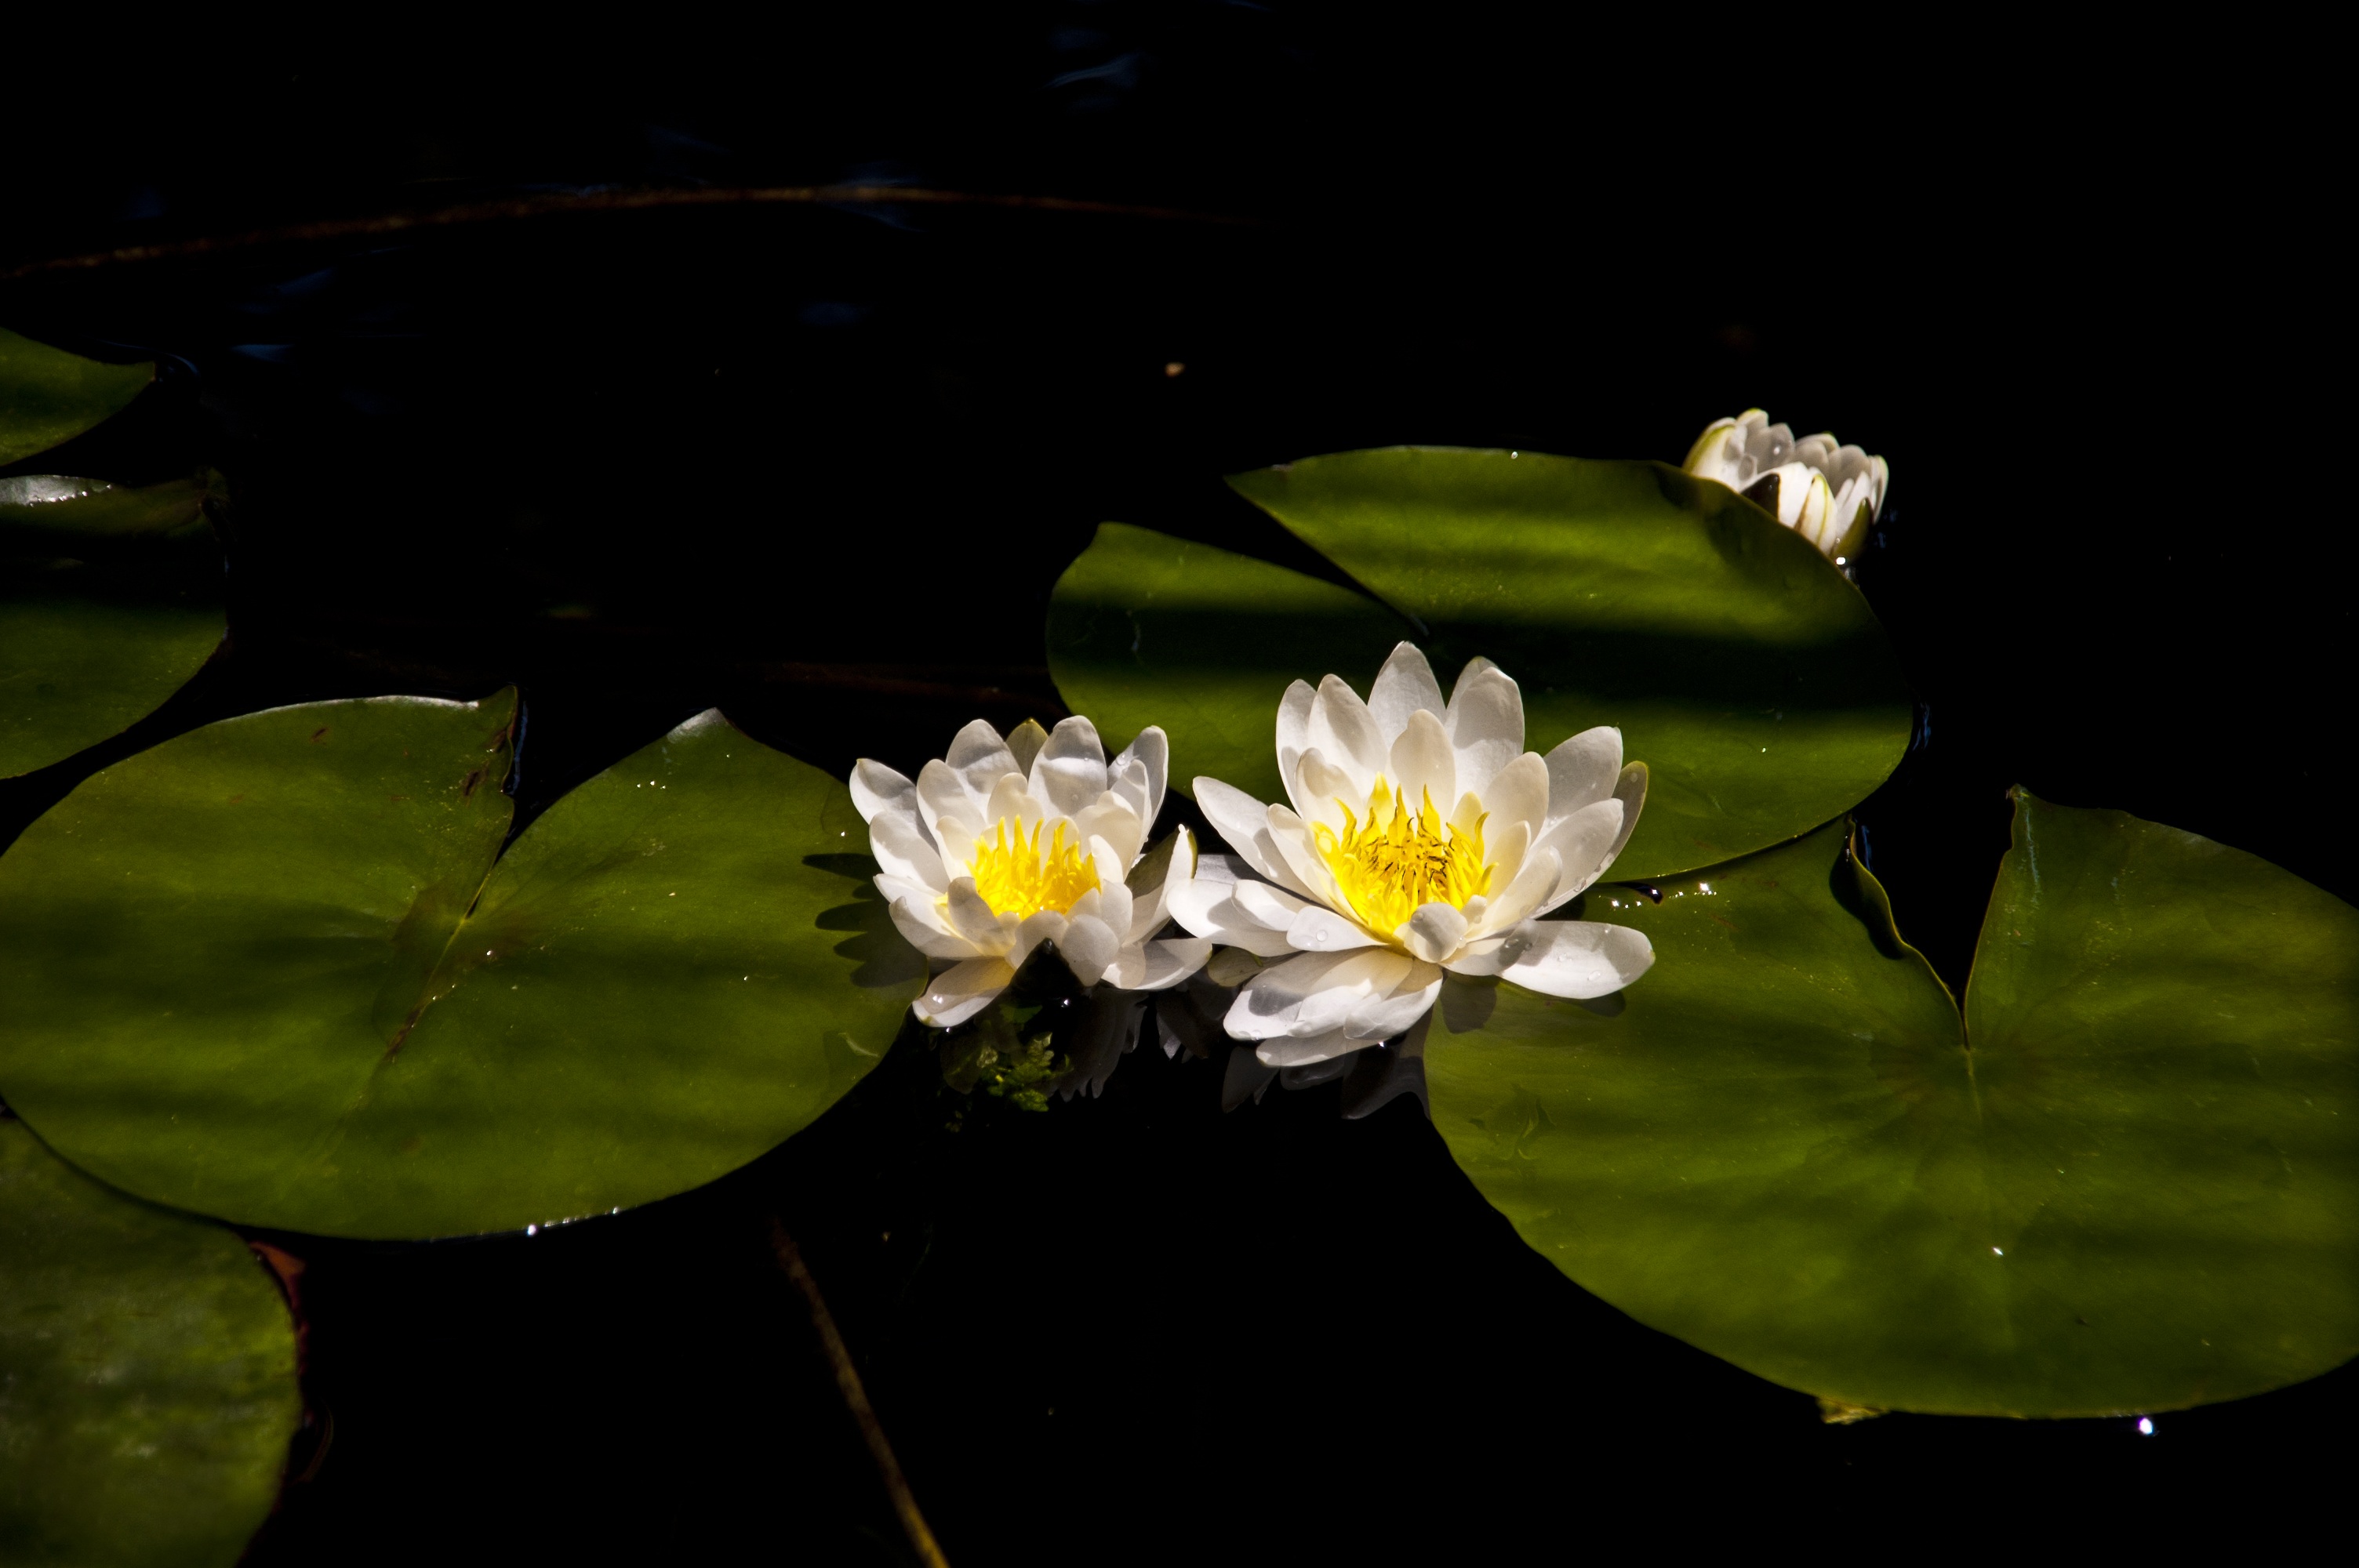
water, nature, branch, blossom, dew, light, plant, white, photography, sunlight, leaf, flower, petal, bloom, pond, green, darkness, botany, floating, yellow, sacred lotus, aquatic plant, flora, water lily, wildflower, close up, lotus, lily, macro photography, nenufar, flowering plant, waterplant, planta acuatica, plant stem, land plant